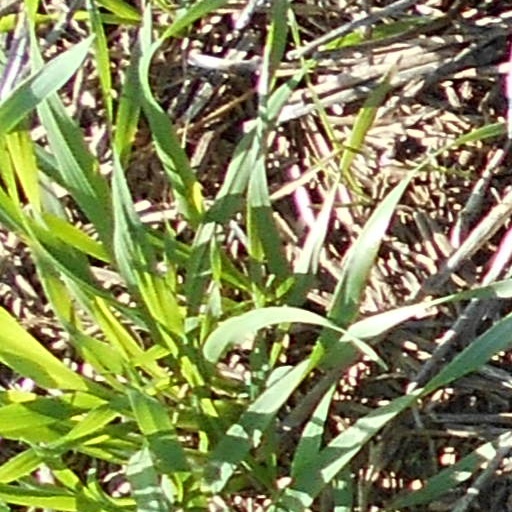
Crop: wheat